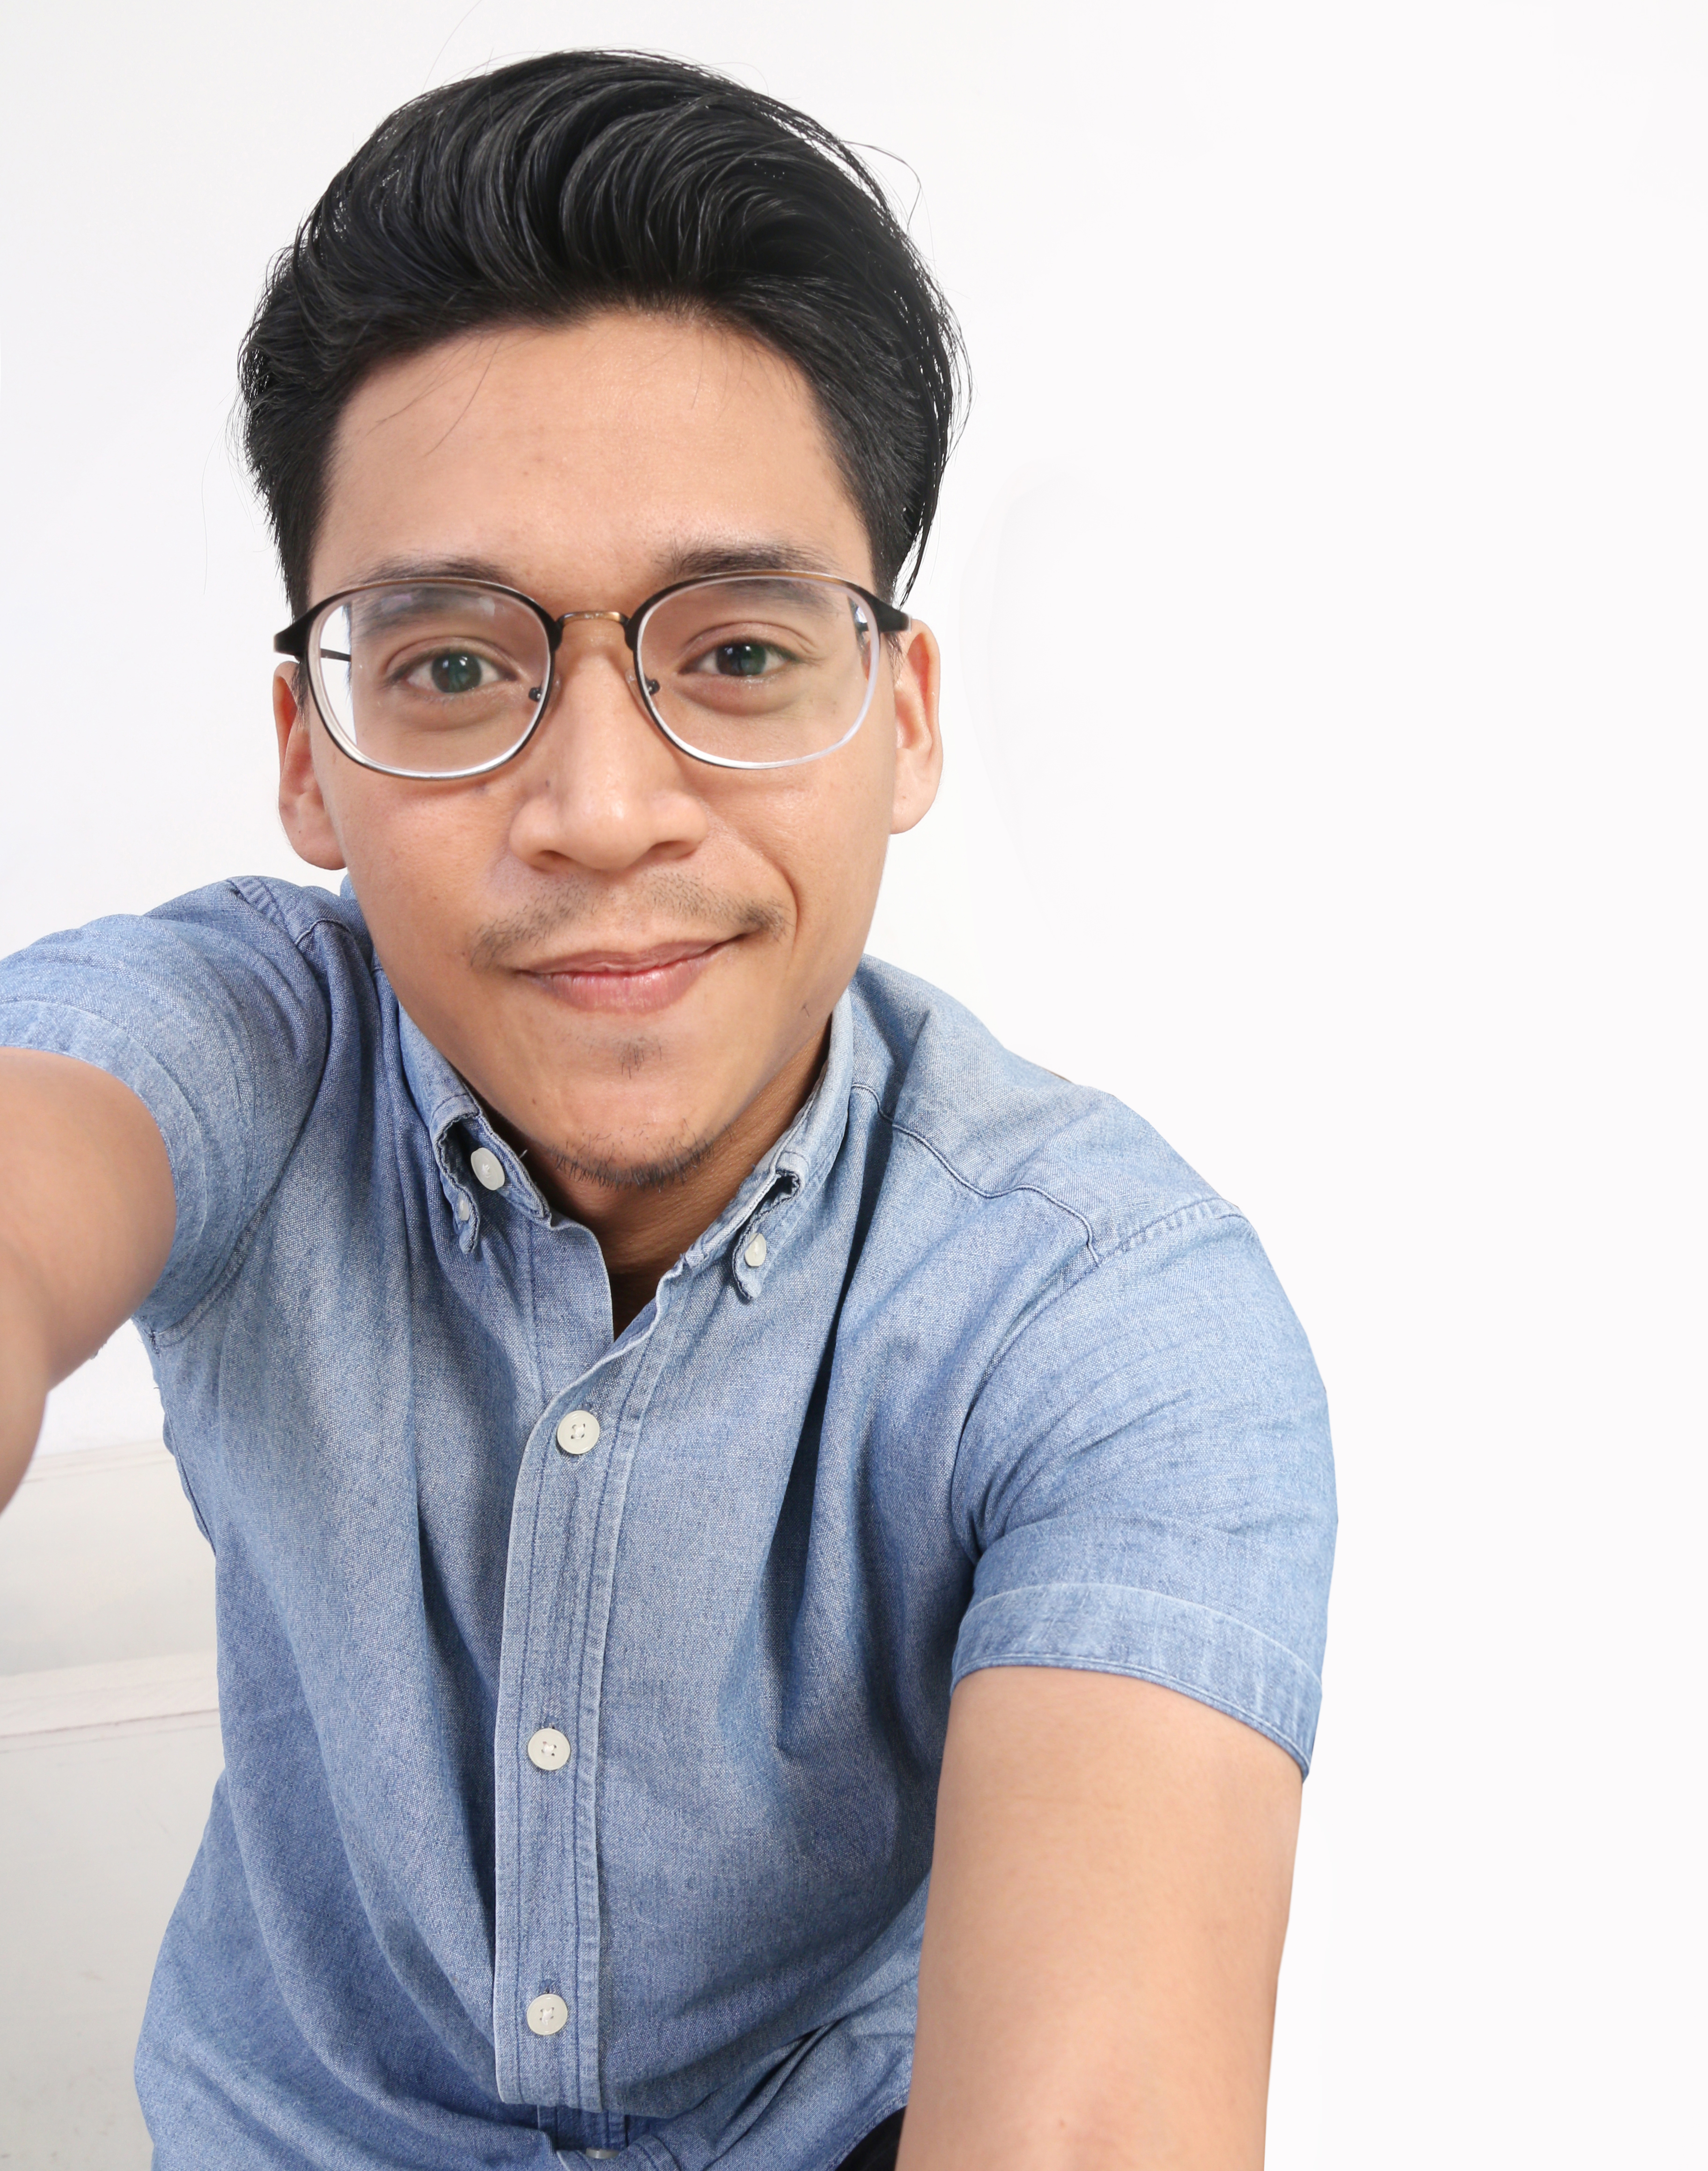
model, man, glasses, chin, eyewear, forehead, cool, white collar worker, photography, black hair, sitting, neck, gesture, smile, vision care